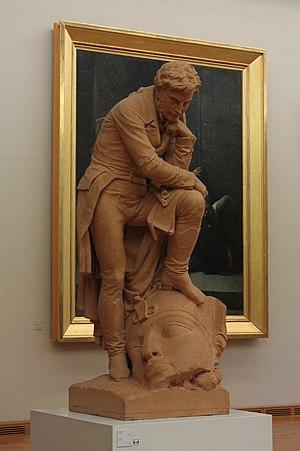
Le musée de Grenoble, appelé musée de Peinture et de Sculpture de Grenoble jusque dans les années 1980, a été créé le 16 février 1798 par le professeur de dessin Louis-Joseph Jay. Principal musée d'art et d'antiquités de la ville de Grenoble, il est situé place Lavalette, à l'emplacement d'un ancien couvent des Franciscains édifié en 1218 et dont le site deviendra militaire à la fin du XVIᵉ siècle. Il fait partie des premiers musées d'art français et conserve l'une des plus belles collections d'art ancien.